Margaret Court career statistics

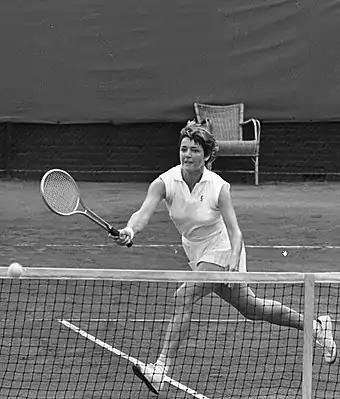

Note: The shared mixed doubles titles at the Australian Championships/Open in 1965 and 1969 are not always counted in Court's Grand Slam win total because the finals were never played. The Australian Open does officially count them as joint victories. Otherwise, she would have 21 Grand Slam mixed doubles titles, which is reflected in the above table.